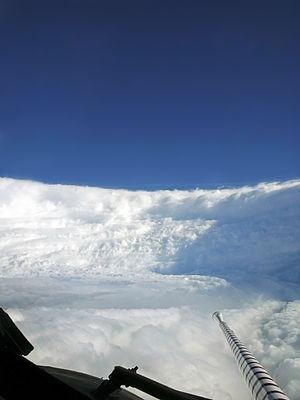
Vue de l'œil de l'ouragan Katrina photographié le 28 août 2005 à partir d'un avion de reconnaissance de la NOAA avant que le cyclone n'atteignît la côte américaine. Español: Vista de la pared del ojo del huracán Katrina tomada el 28 de agosto 2005, visto desde un avión de NOAA Orión WP-3D cazador de huracanes, antes de que la tormenta tocara tierra en las costas del golfo de Estados Unidos.
La saison 2005 des ouragans a lieu par convention du 1ᵉʳ juin au 30 novembre 2005, période où se produisent la plupart des cyclones sur l'Atlantique.
L’ouragan Katrina, de la saison cyclonique 2005 dans l'océan Atlantique nord, est l'un des ouragans les plus puissants de l'histoire des États-Unis et l'un des six ouragans les plus forts jamais enregistrés. Environ 1 836 personnes sont mortes, victimes de l'ouragan et des très fortes inondations, faisant de Katrina l'ouragan le plus meurtrier depuis Mitch en 1998. Les dégâts ont été estimés à plus de 108 milliards de dollars, soit environ le quadruple de ceux causés par Andrew en 1992.
L’expérience RAINEX est une série de prises de données in situ de plusieurs ouragans visant à améliorer la prévision de leur intensité en mesurant les interactions entre les bandes de précipitations et les parois du mur de l'œil de ces cyclones tropicaux. RAINEX était une collaboration entre l'université de Miami, l'école Rosenstiel de la science marine et atmosphérique, l'université de Washington, la NOAA et la Marine américaine.
L'œil d'un cyclone tropical est une zone de vents calmes et de temps clément siégeant en général au centre de la circulation cyclonique. Il est délimité par le mur de l'œil, un mur d'orages où les conditions météorologiques sont les plus extrêmes. Il est plus ou moins circulaire et son diamètre caractéristique est de l'ordre de 30 à 60 kilomètres, bien que ce diamètre varie grandement selon l'intensité du système. La pression y est la plus basse du système mais la température en altitude est plus élevée que l'environnement, contrairement à une dépression classique qui a un cœur froid. Il arrive parfois à l'œil de ne pas être au centre et de tourner ou de se déplacer dans diverses directions autour du centre du cyclone. Les vagues convergent cependant en dessous de l’œil, rendant la mer très dangereuse.
Les chasseurs d'ouragans ou de cyclones désignent les équipages à bord des avions qui volent à l'intérieur des cyclones tropicaux dans l'Océan Atlantique nord et dans le nord-est de l'Océan Pacifique. Leur mission consiste à rassembler des informations météorologiques sur les phénomènes qu'ils rencontrent grâce à divers instruments. Habituellement, ce sont deux unités de l'armée de l'air américaine qui effectuent ces missions : la 53rd Weather Reconnaissance Squadron de la United States Air Force Reserve et les chasseurs d'ouragans de la National Oceanic and Atmospheric Administration.
Le cumulonimbus, de la famille des cumulus, est le nuage qui présente la plus grande extension verticale. Sa base se situe en général de quelques centaines de mètres à 3 500 mètres du sol.
Le mur de l'œil est la ceinture de cumulonimbus qui délimite le périmètre de l'œil des cyclones tropicaux, une zone de beau temps relatif au centre du système où la pression est minimale. L'œil fonctionne comme un piège vers où converge l'air en surface et d'où il diverge en altitude. Ce mouvement ascensionnel se trouve dans son mur orageux qui engendre alors les phénomènes les plus violents de la tempête : pluies diluviennes, rafales de vent les plus fortes et parfois tornades.